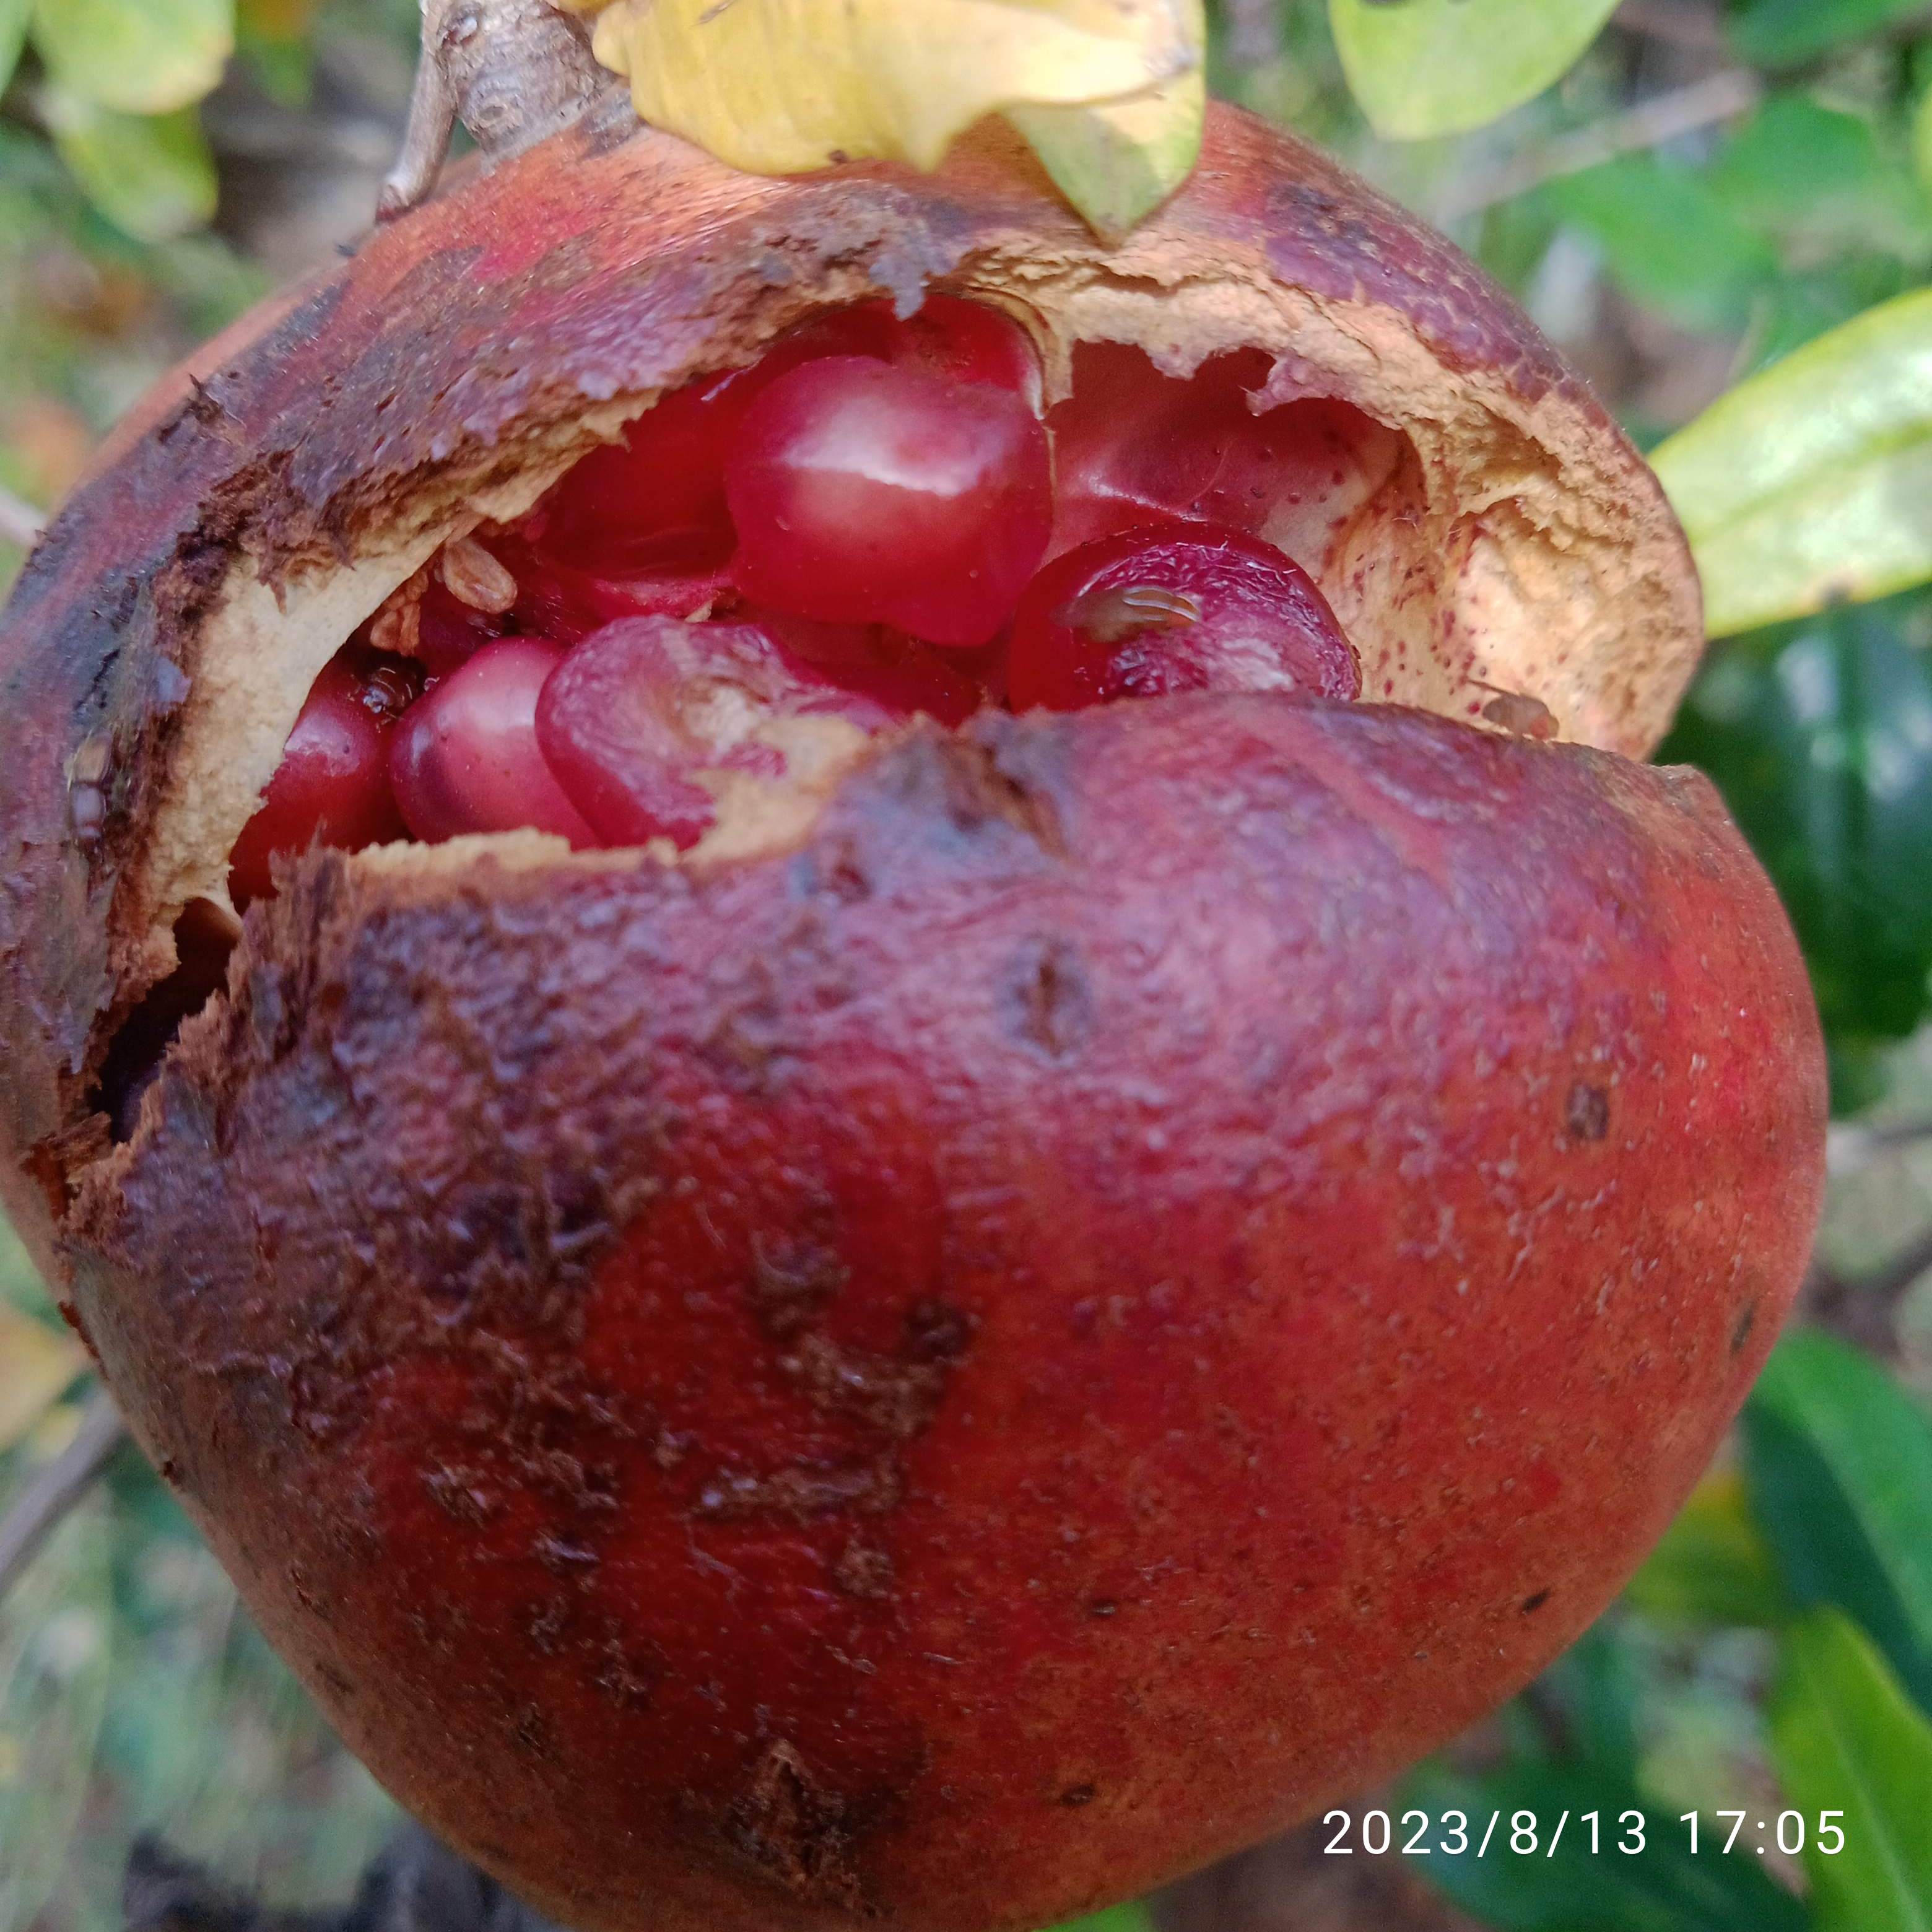
Label: Bacterial_Blight